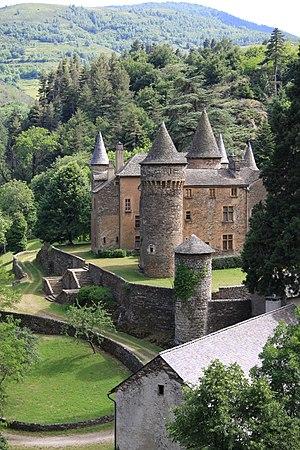
Le château du Champ à Altier en Lozère (France)
Le château du Champ est une maison forte devenue château située à Altier en Lozère, en France.
Un certain nombre d'œuvres cinématographiques et télévisuelles ont été tournés dans le département de la Lozère.
Notes